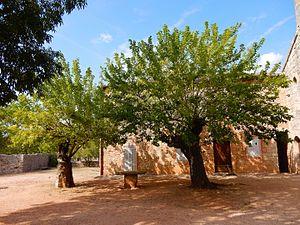
L'abbaye du Thoronet est une abbaye cistercienne.
L'abbaye du Thoronet est une abbaye cistercienne située sur la commune du Thoronet, dans le département français du Var et la région Provence-Alpes-Côte d'Azur.